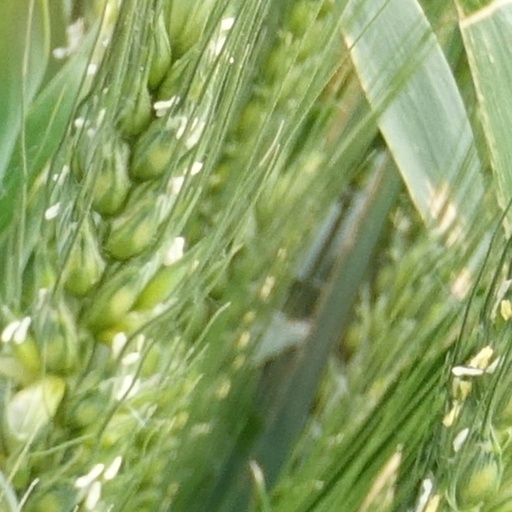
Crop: wheat